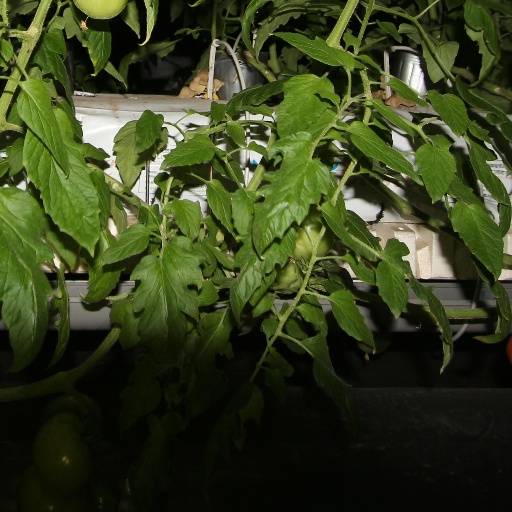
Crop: tomato